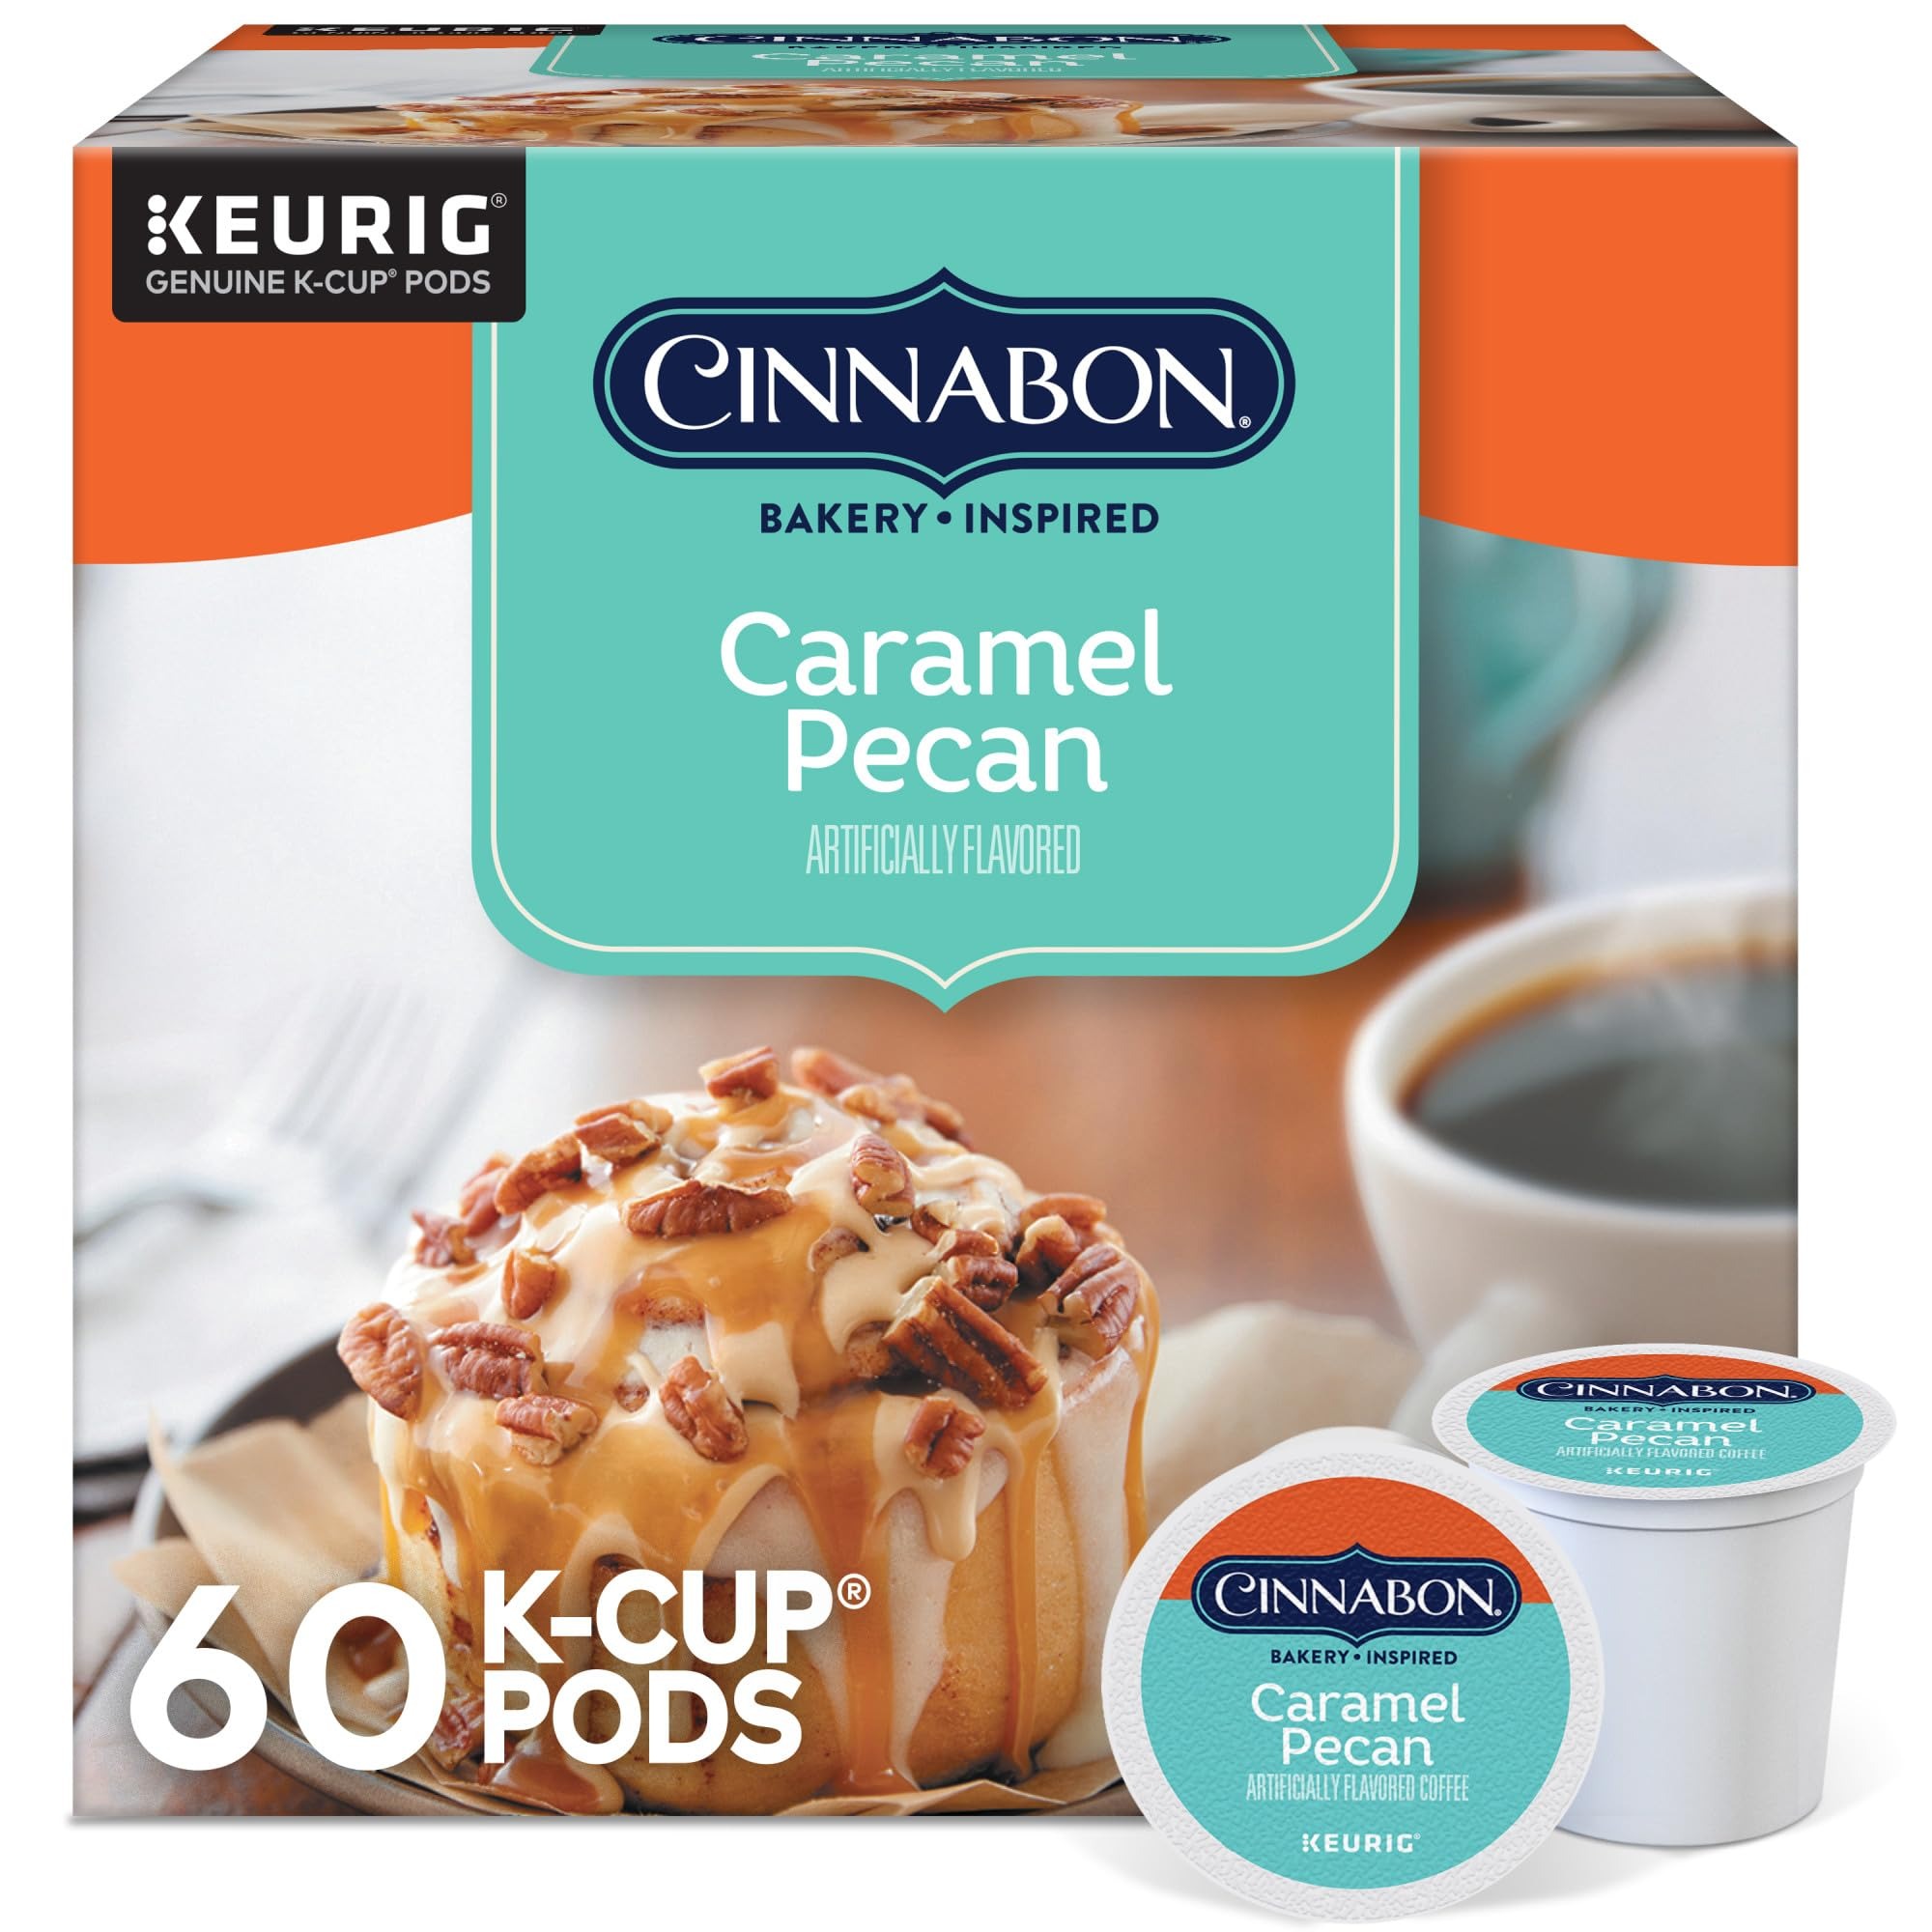
Item Name: Cinnabon Caramel Pecan Coffee, Keurig Single Serve K-Cup Pods, 60 Count (6 Packs of 10)
Bullet Point 1: A cup of light-roast coffee combined the indulgent tastes and irresistible aroma of a freshly baked treat.
Bullet Point 2: Light roast, caffeinated coffee
Bullet Point 3: 100% Arabica coffee
Bullet Point 4: Certified Orthodox Union Kosher
Bullet Point 5: Compatible with Keurig K-Cup pod single-serve coffee makers
Bullet Point 6: Recyclable* K-Cup Pods *Check locally, not recycled in all communities. Packaging may vary
Value: 60.0
Unit: Count

Price: 22